Eurovans

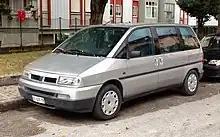
Fiat Ulysse (pre-facelift)

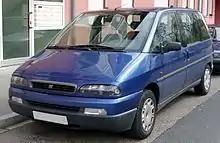
Fiat Ulysse (facelift)

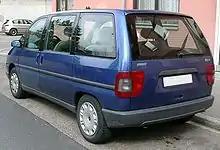
Fiat Ulysse (facelift)

The Fiat was named after Ulysses, the Roman name for Odysseus, the hero of Homer's "Odyssey". Like its siblings, the Ulysse range received a facelift in October 1998.